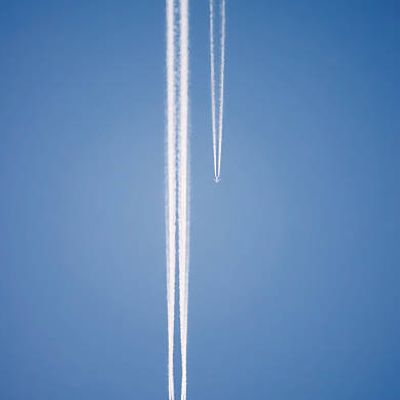
Cloud type: Contrail (Ct)